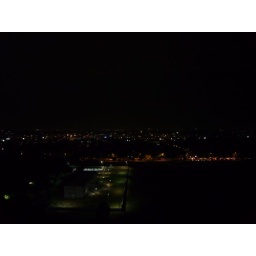
Ebony restaurant in Bangalore, 13th floor balcony